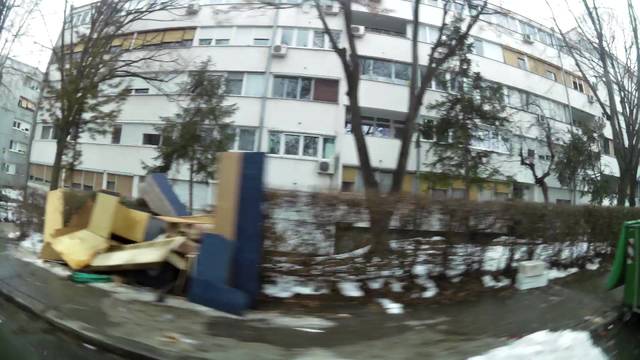
Region: Serbia
Coordinates: 44.769, 20.495